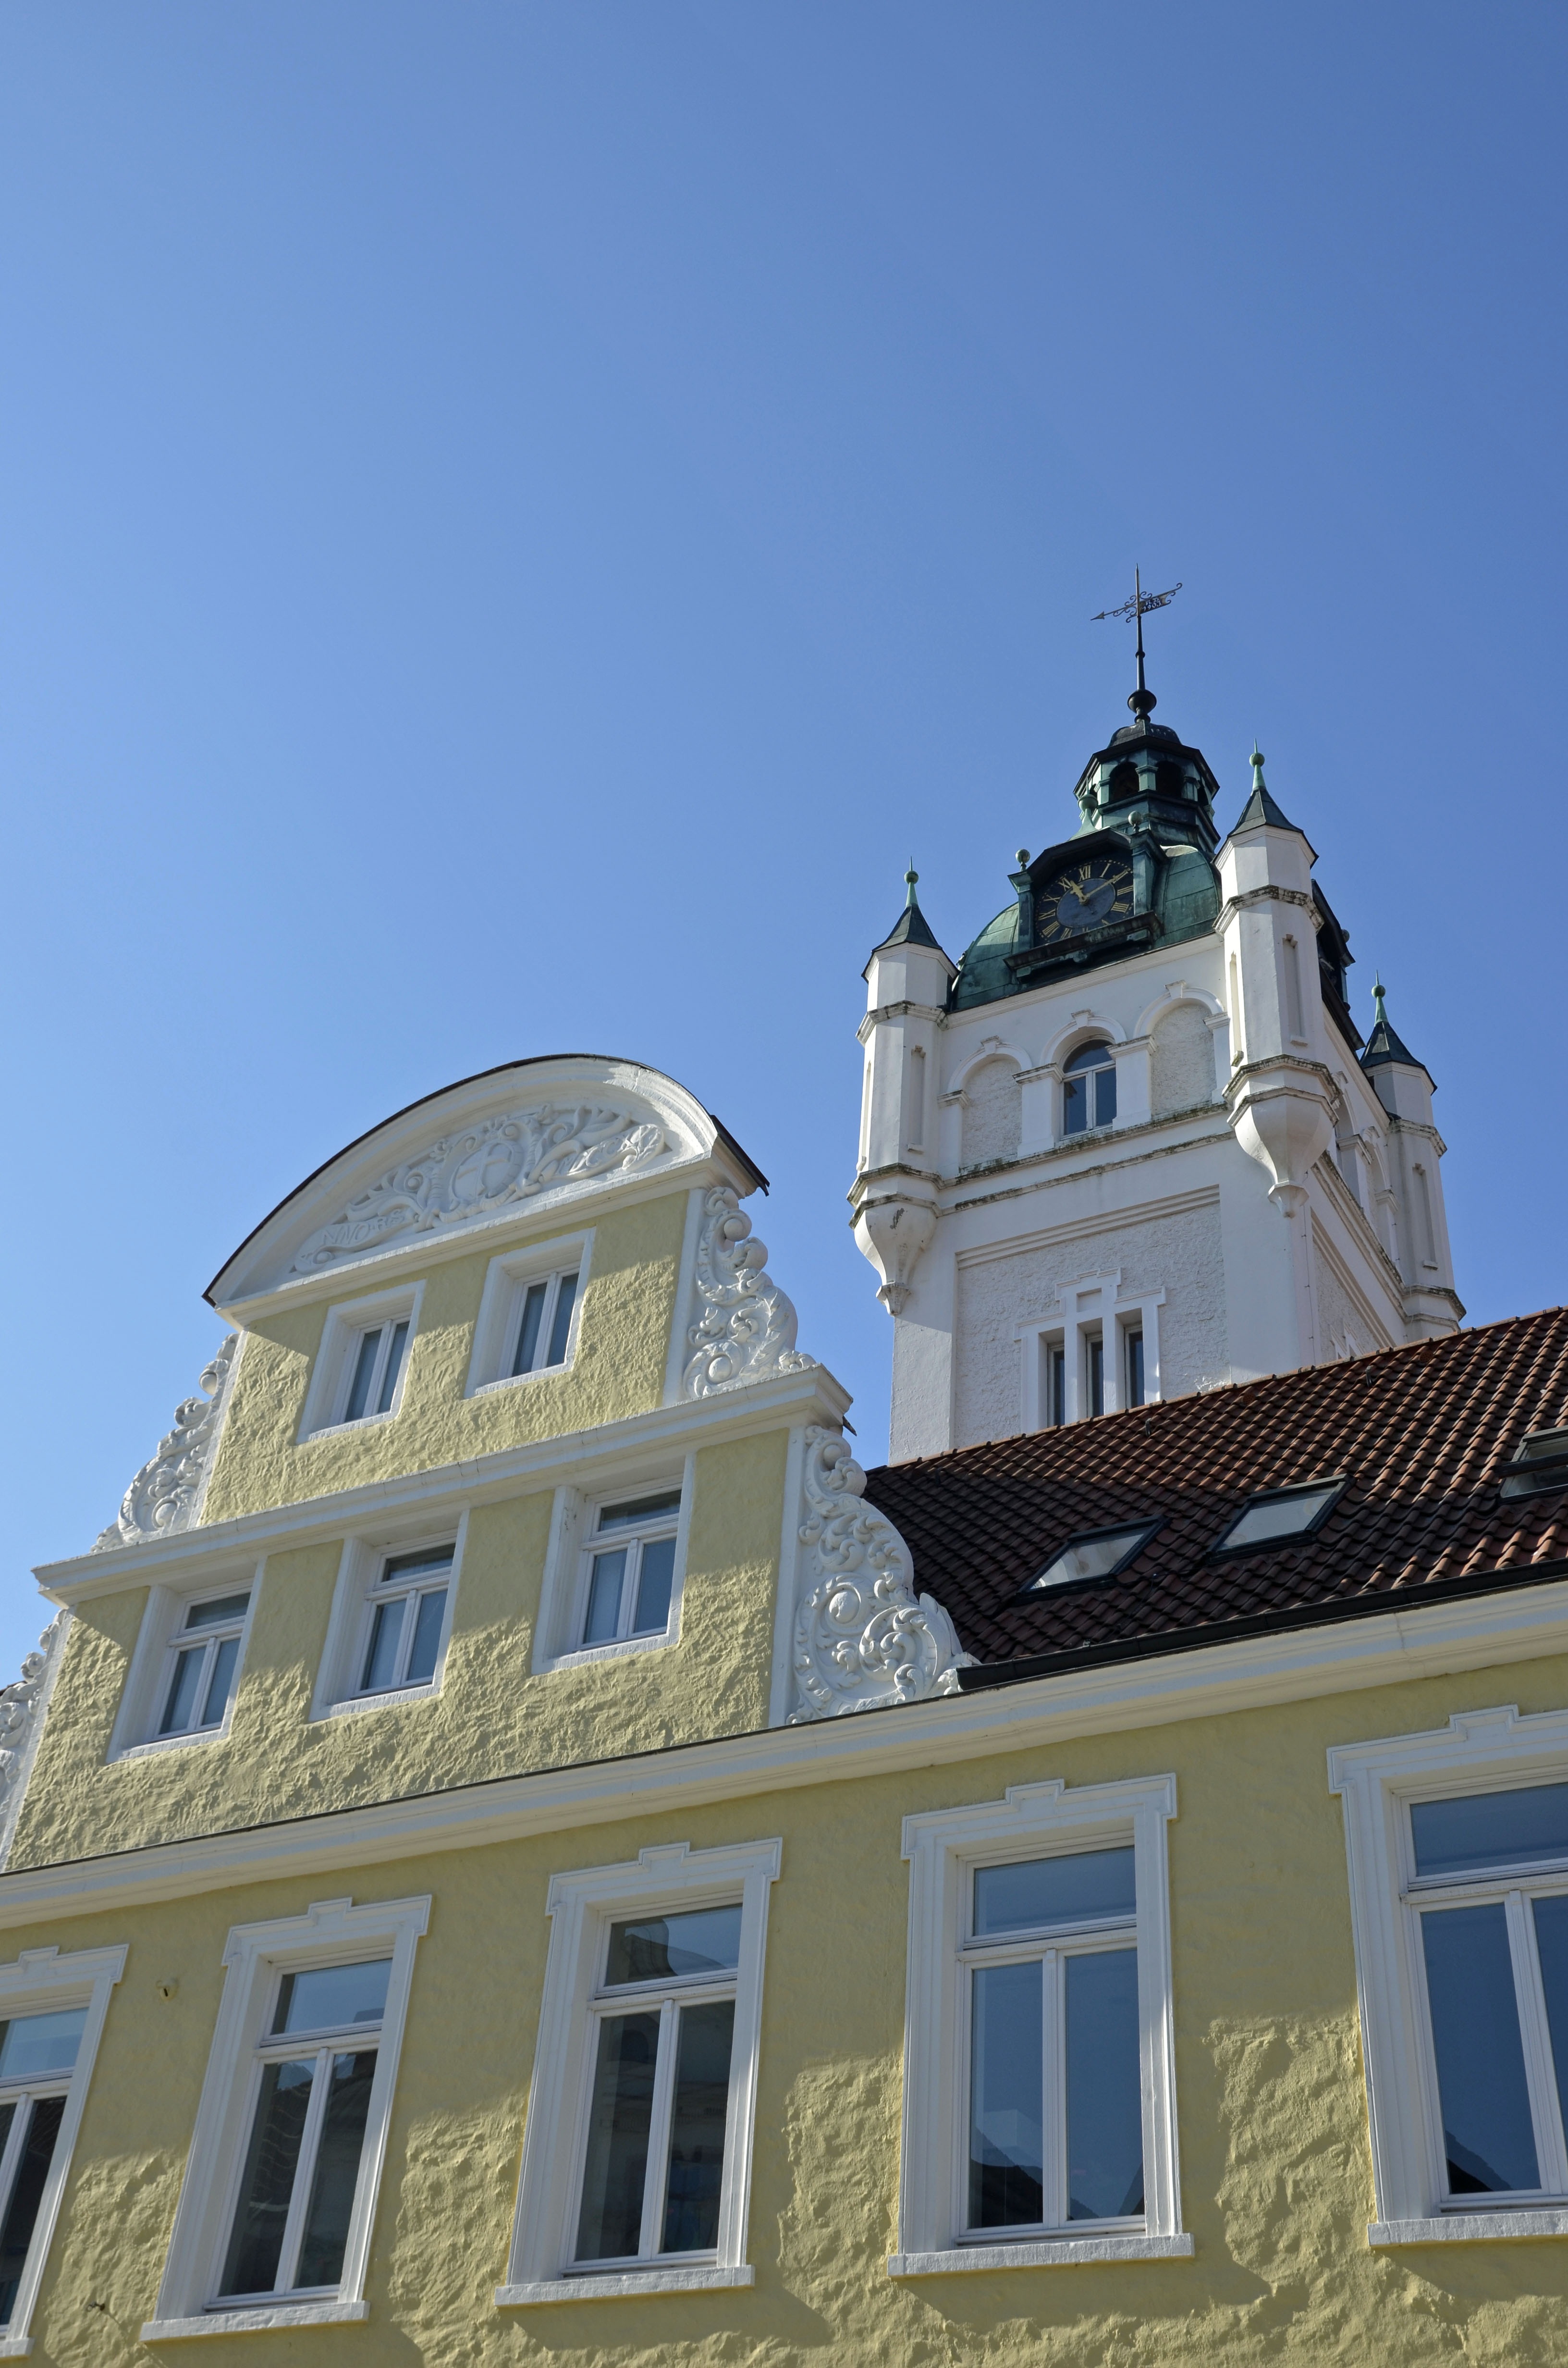
building, tower, landmark, facade, blue, church, bell tower, steeple, all, town hall, verden, equestrian city